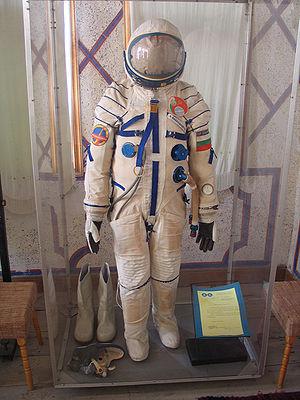
Aleksandr Panaïotov Aleksandrov est un spationaute bulgare, né le 1ᵉʳ décembre 1951.